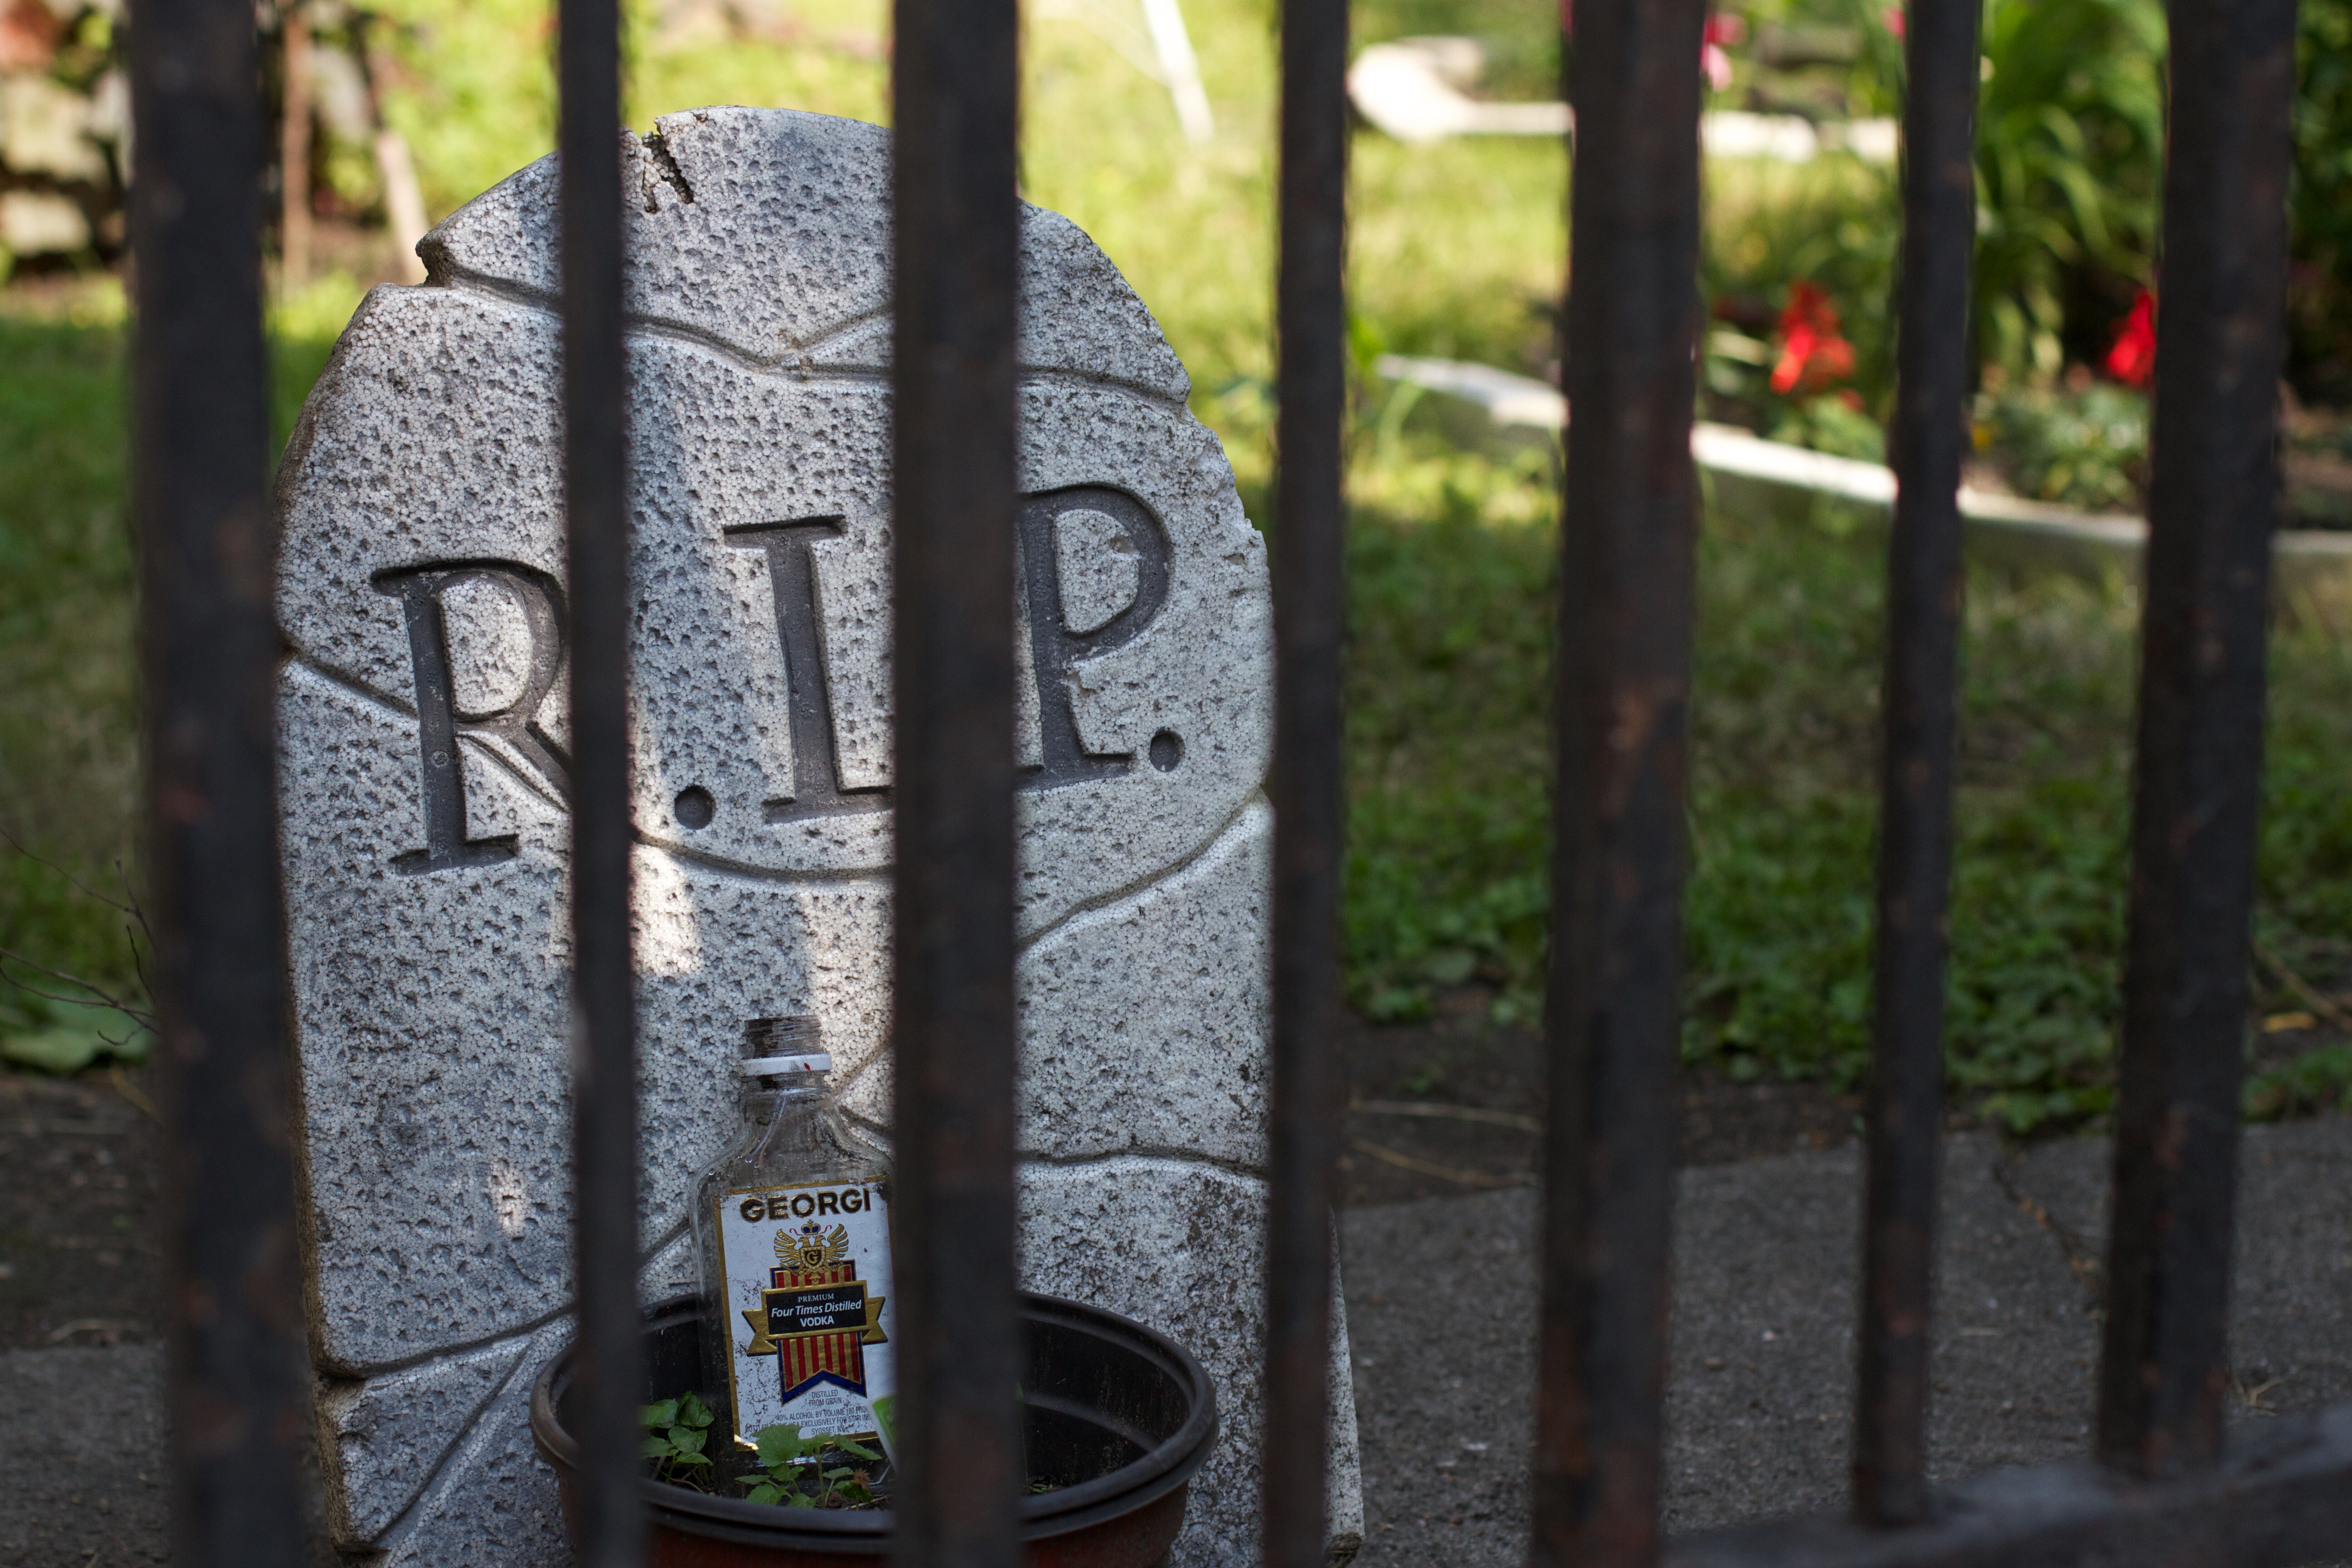
cemetery, grave, sculpture, memorial, art, headstone, iron, raildog, outdoor structure